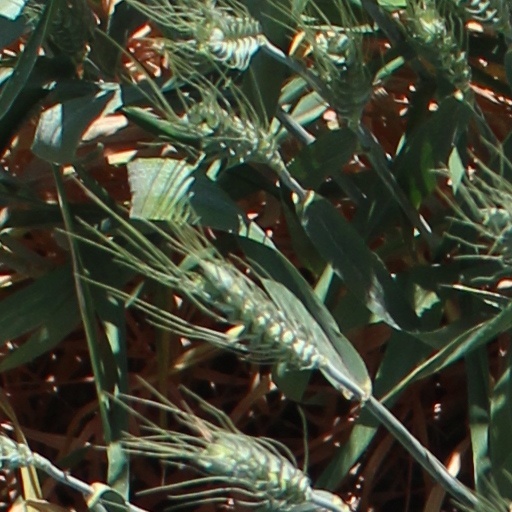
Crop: wheat